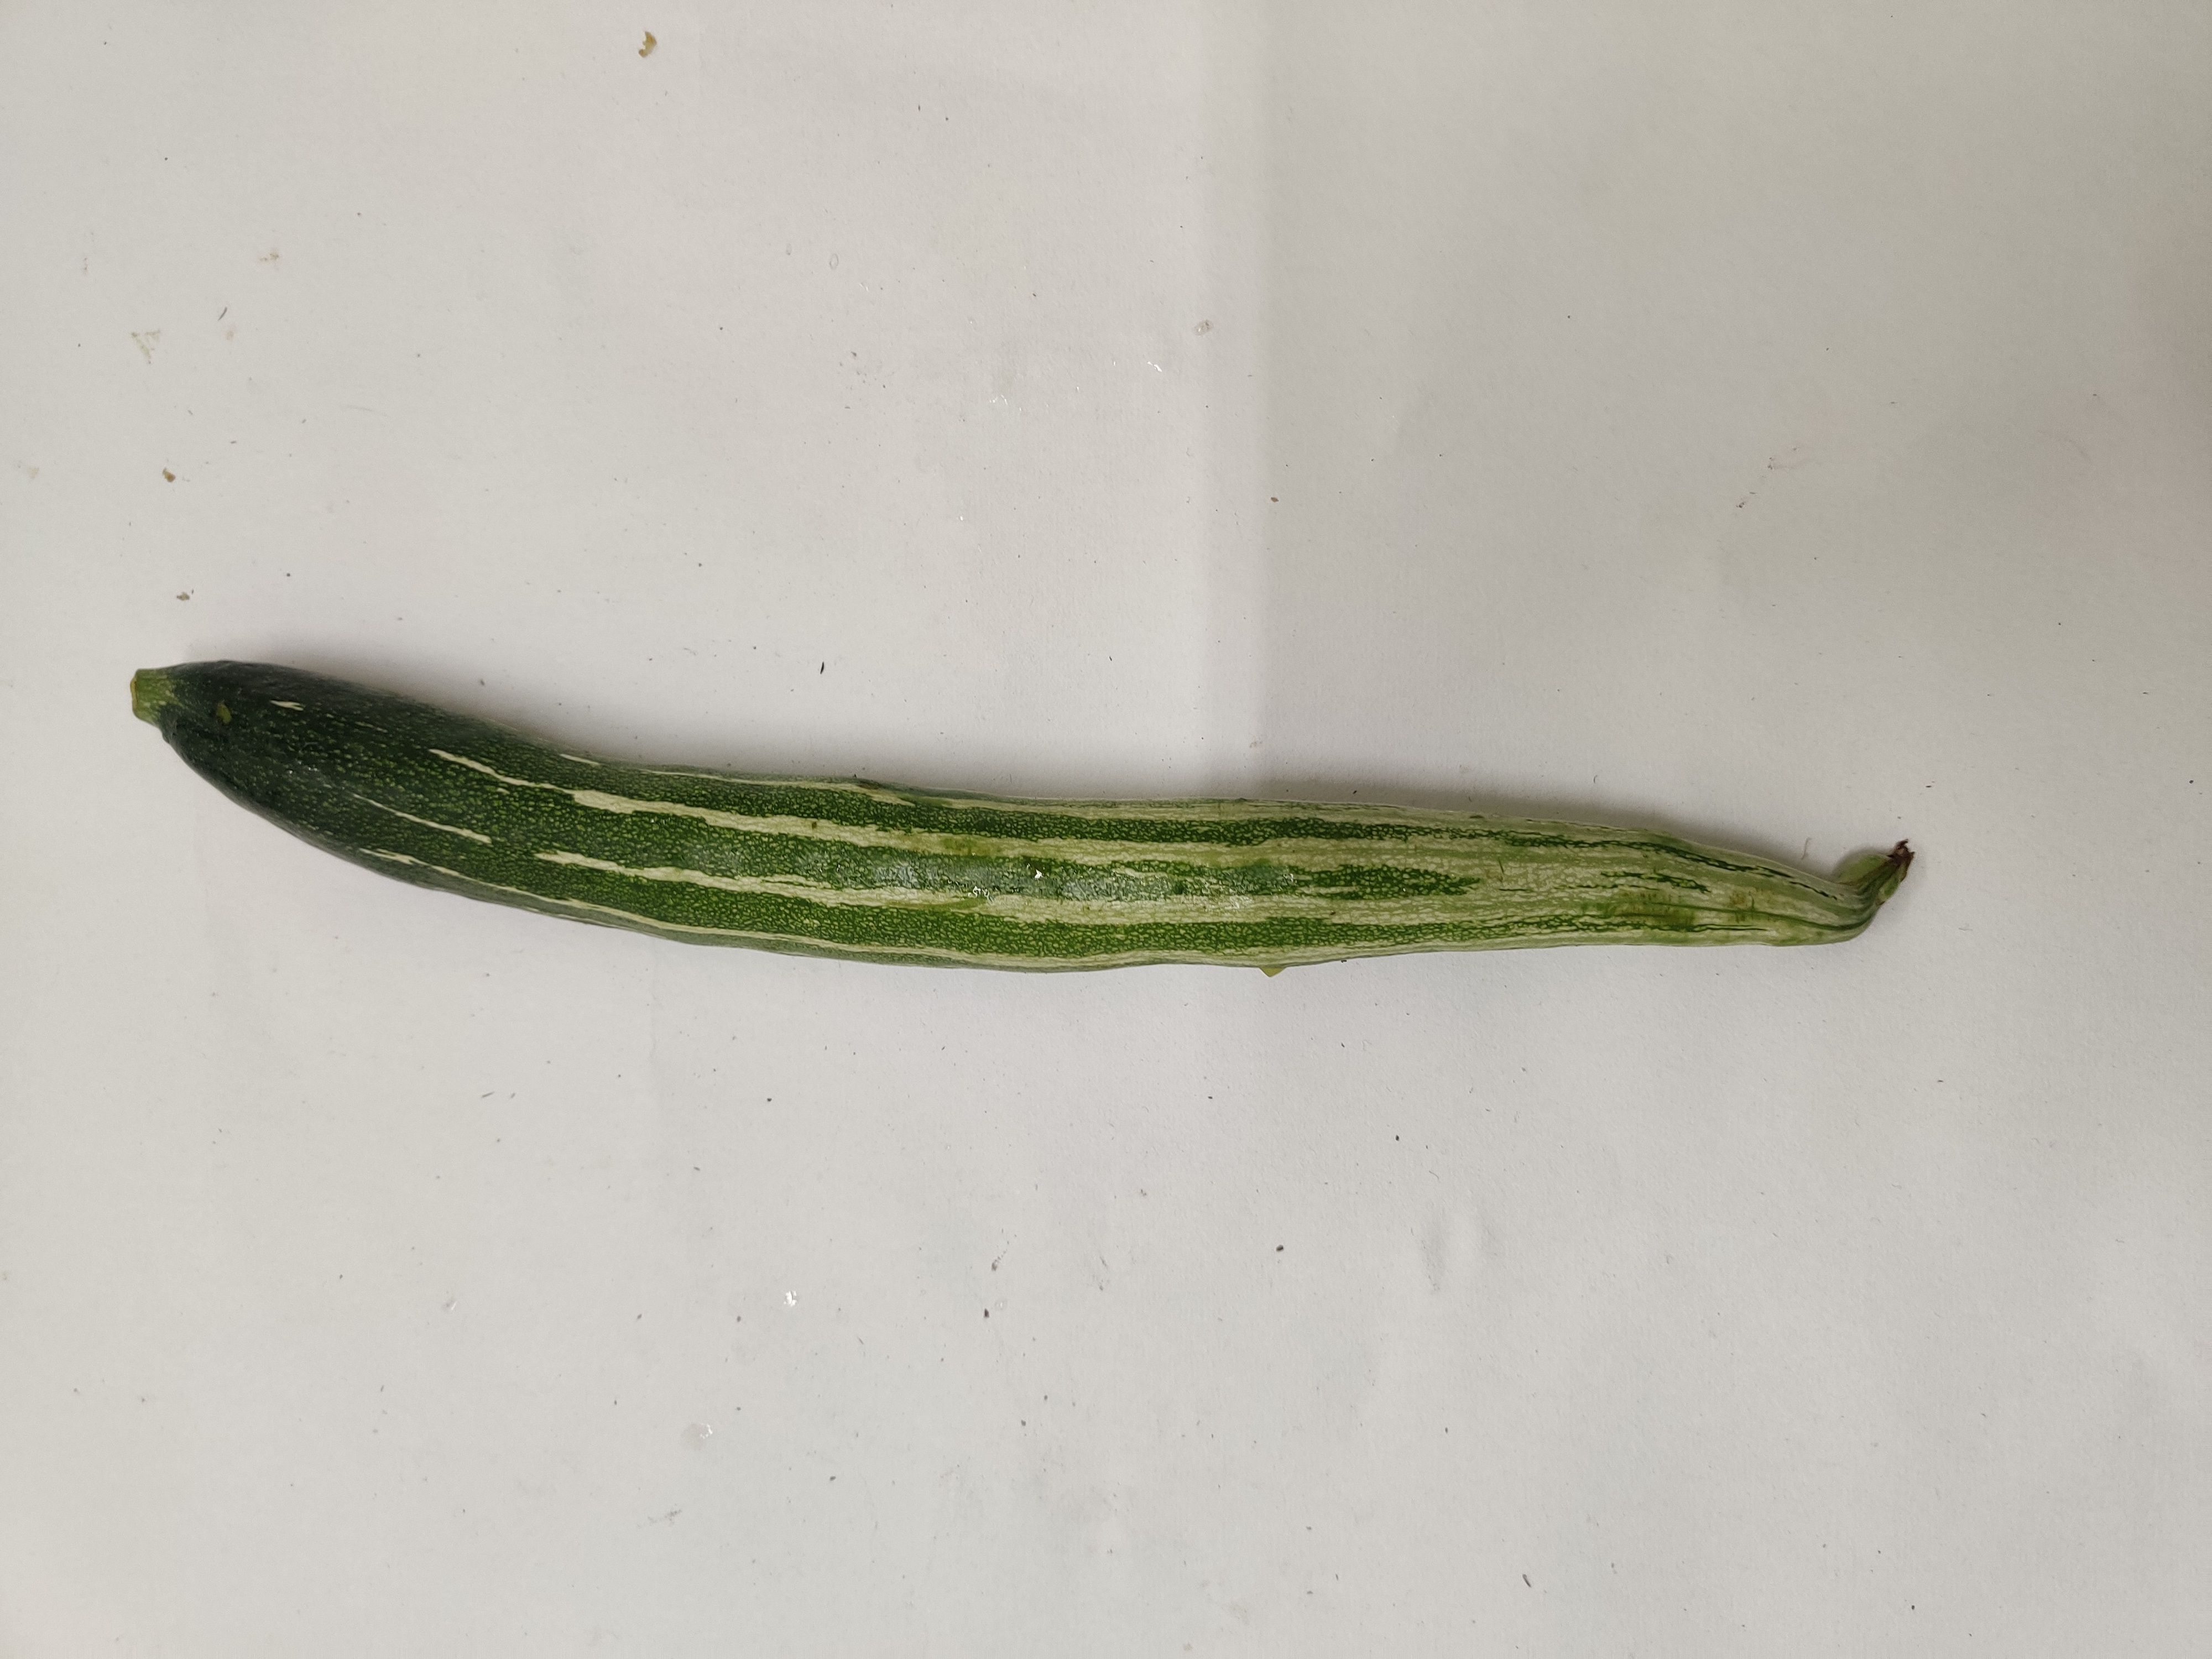
Crop: Snake Gourd
Condition: Fresh